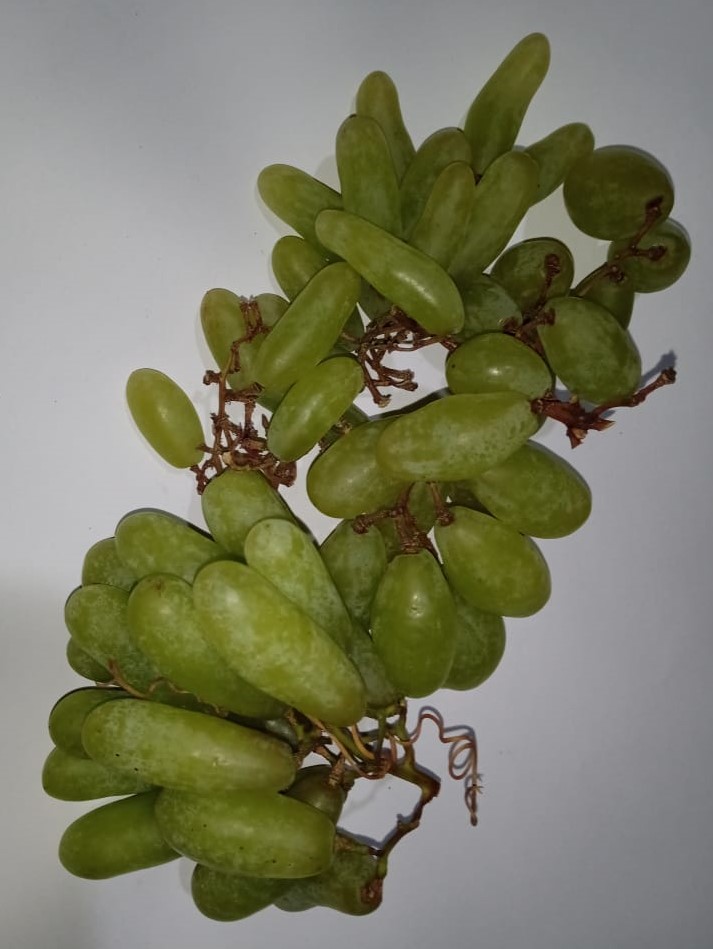
Fruit: grape
Condition: fresh